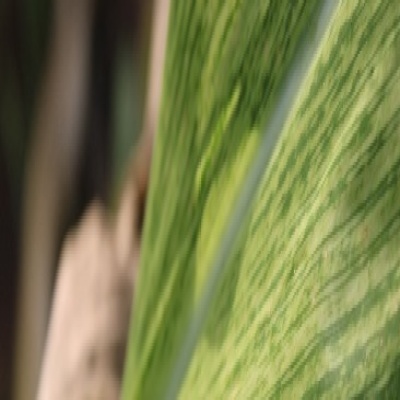
Label: Corn_(Maize)___Maize_Streak_Virus